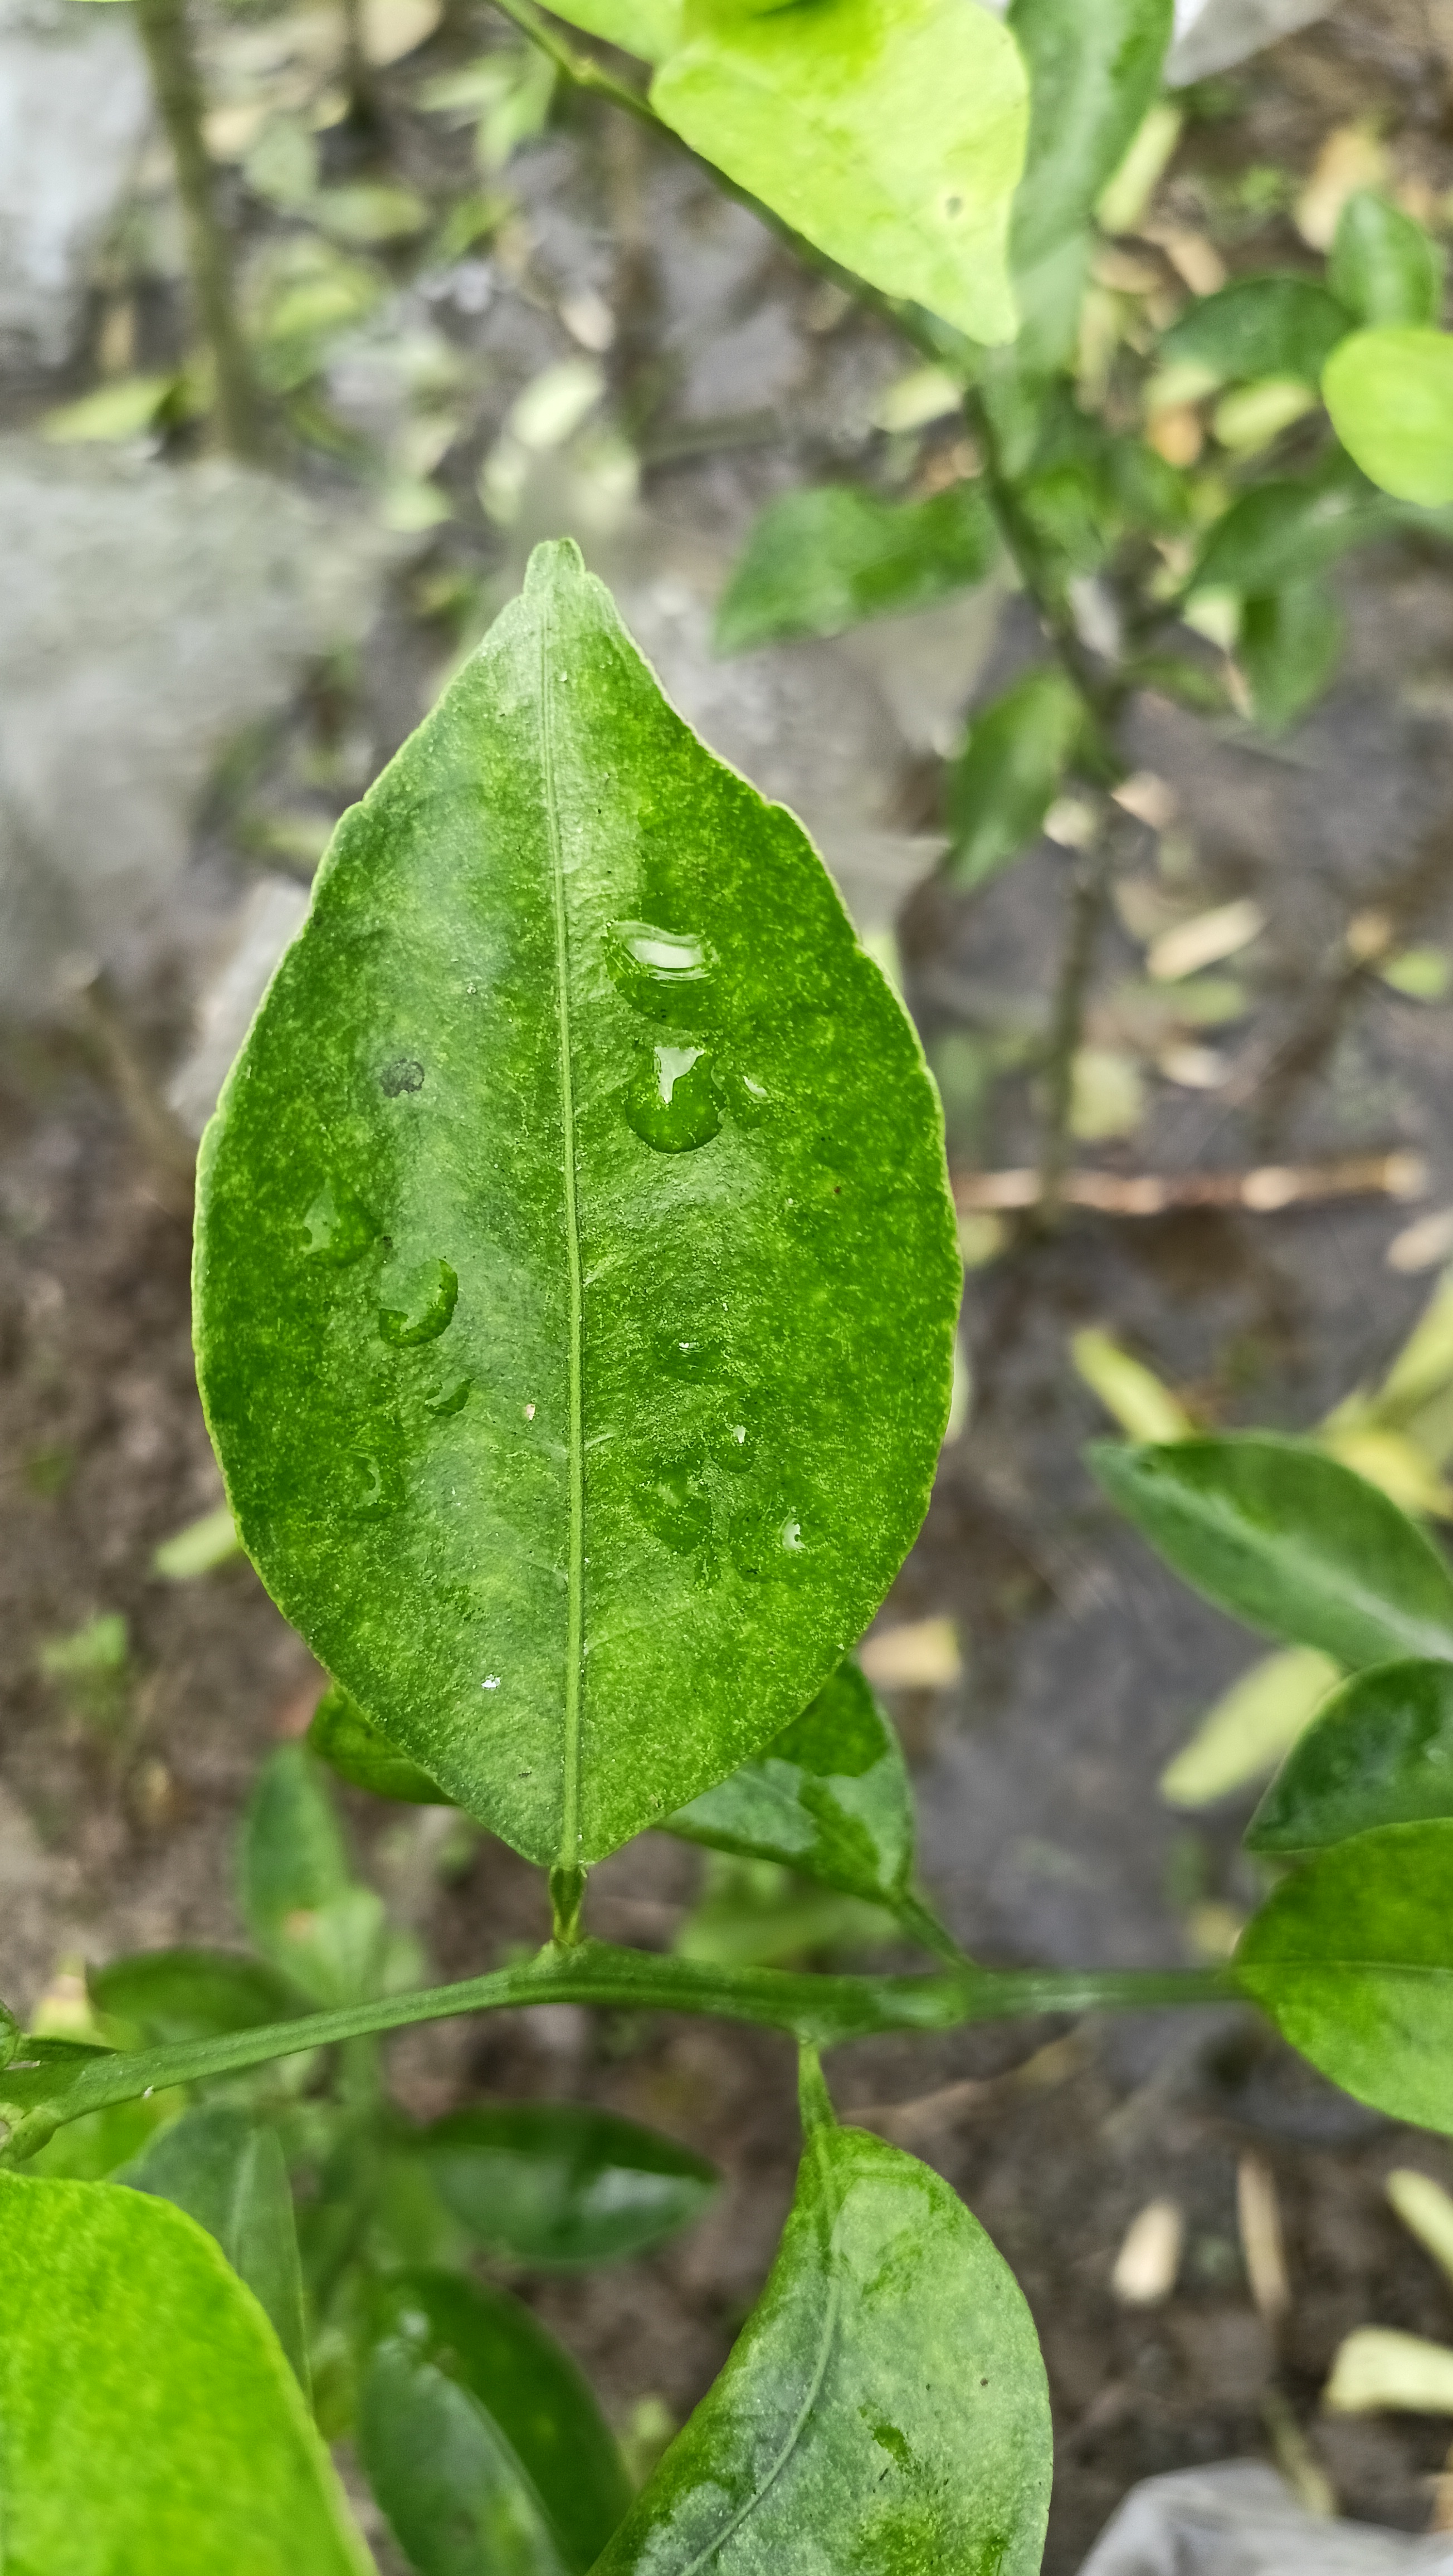
Mandarin leaf variety: China Mishti